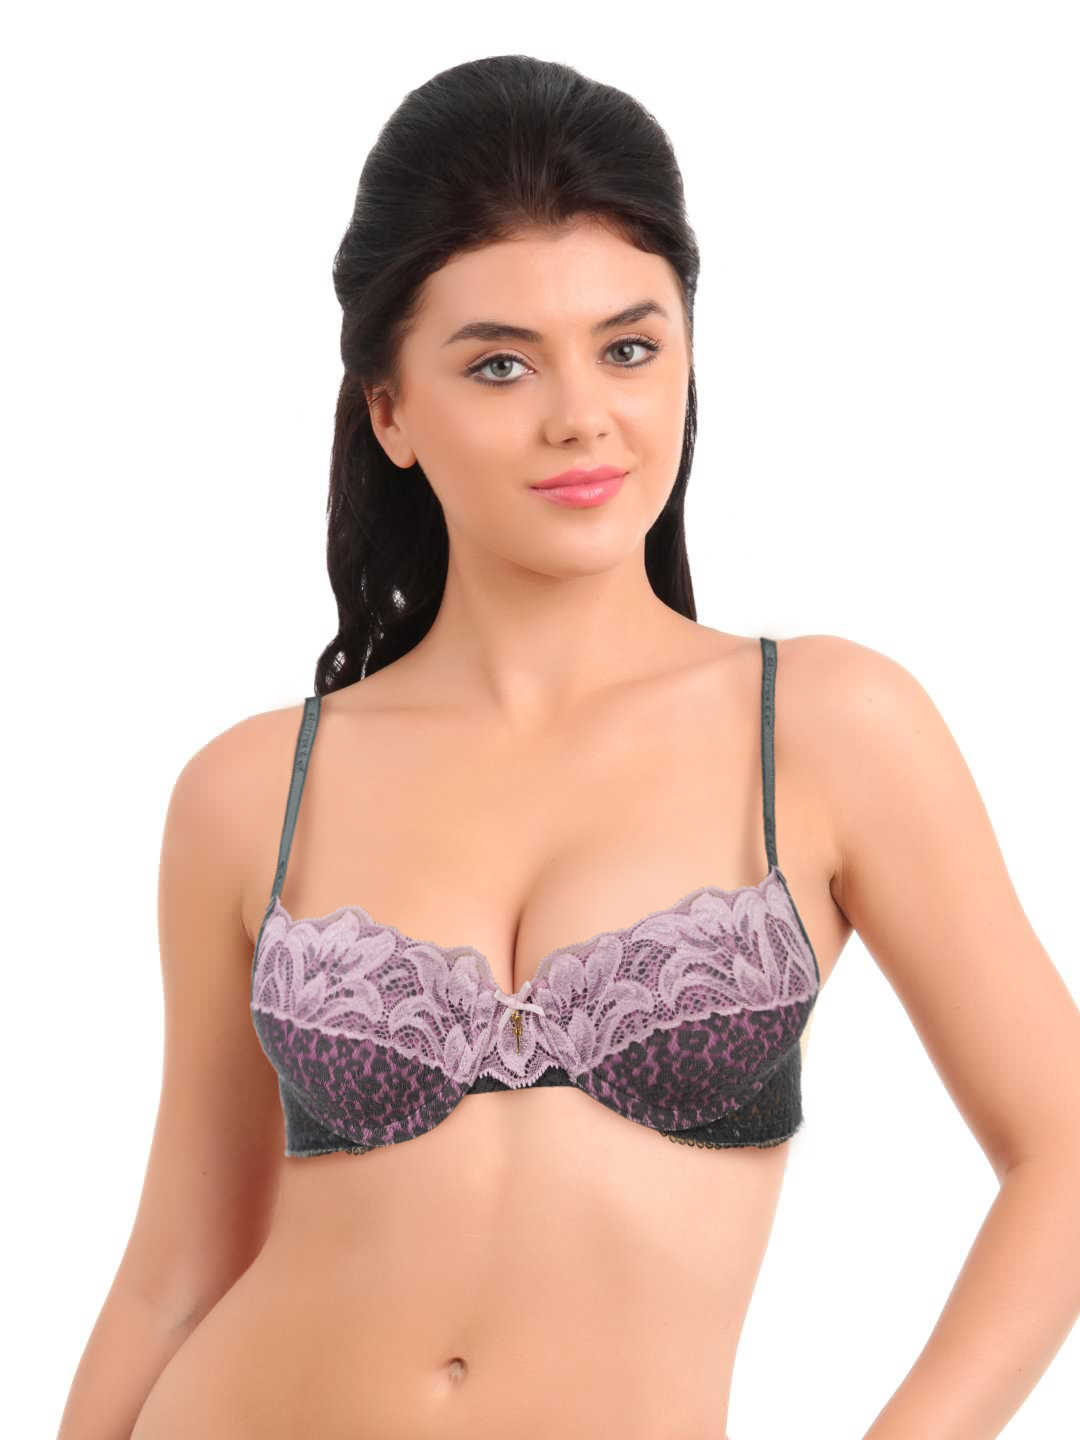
Avirate Pink & Black Bra
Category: Apparel / Innerwear / Bra
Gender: Women
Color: Pink
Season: Summer 2014
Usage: Casual